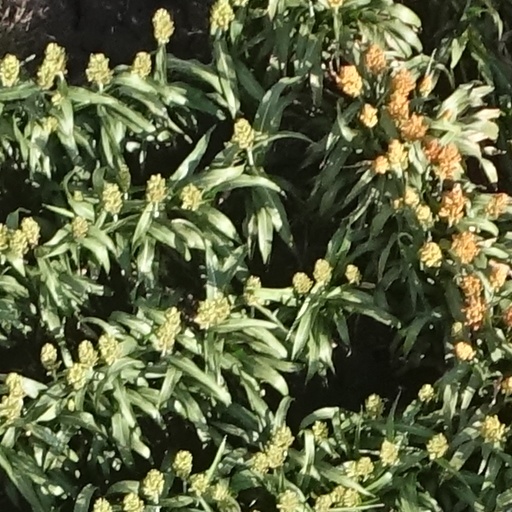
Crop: sorghum